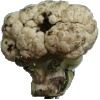
Label: Cauliflower 1